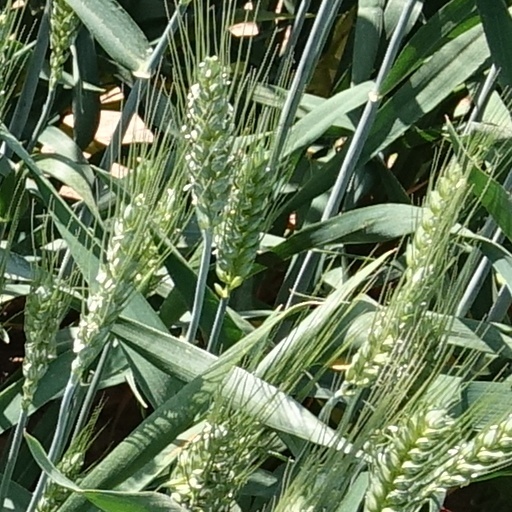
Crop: wheat